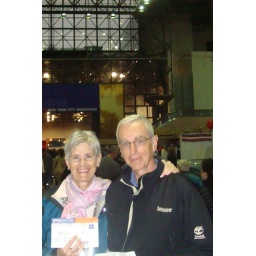
Jo &amp;amp; Peter at Javits Center. Oldest male and female running in the NYC Marathon from Georgia.